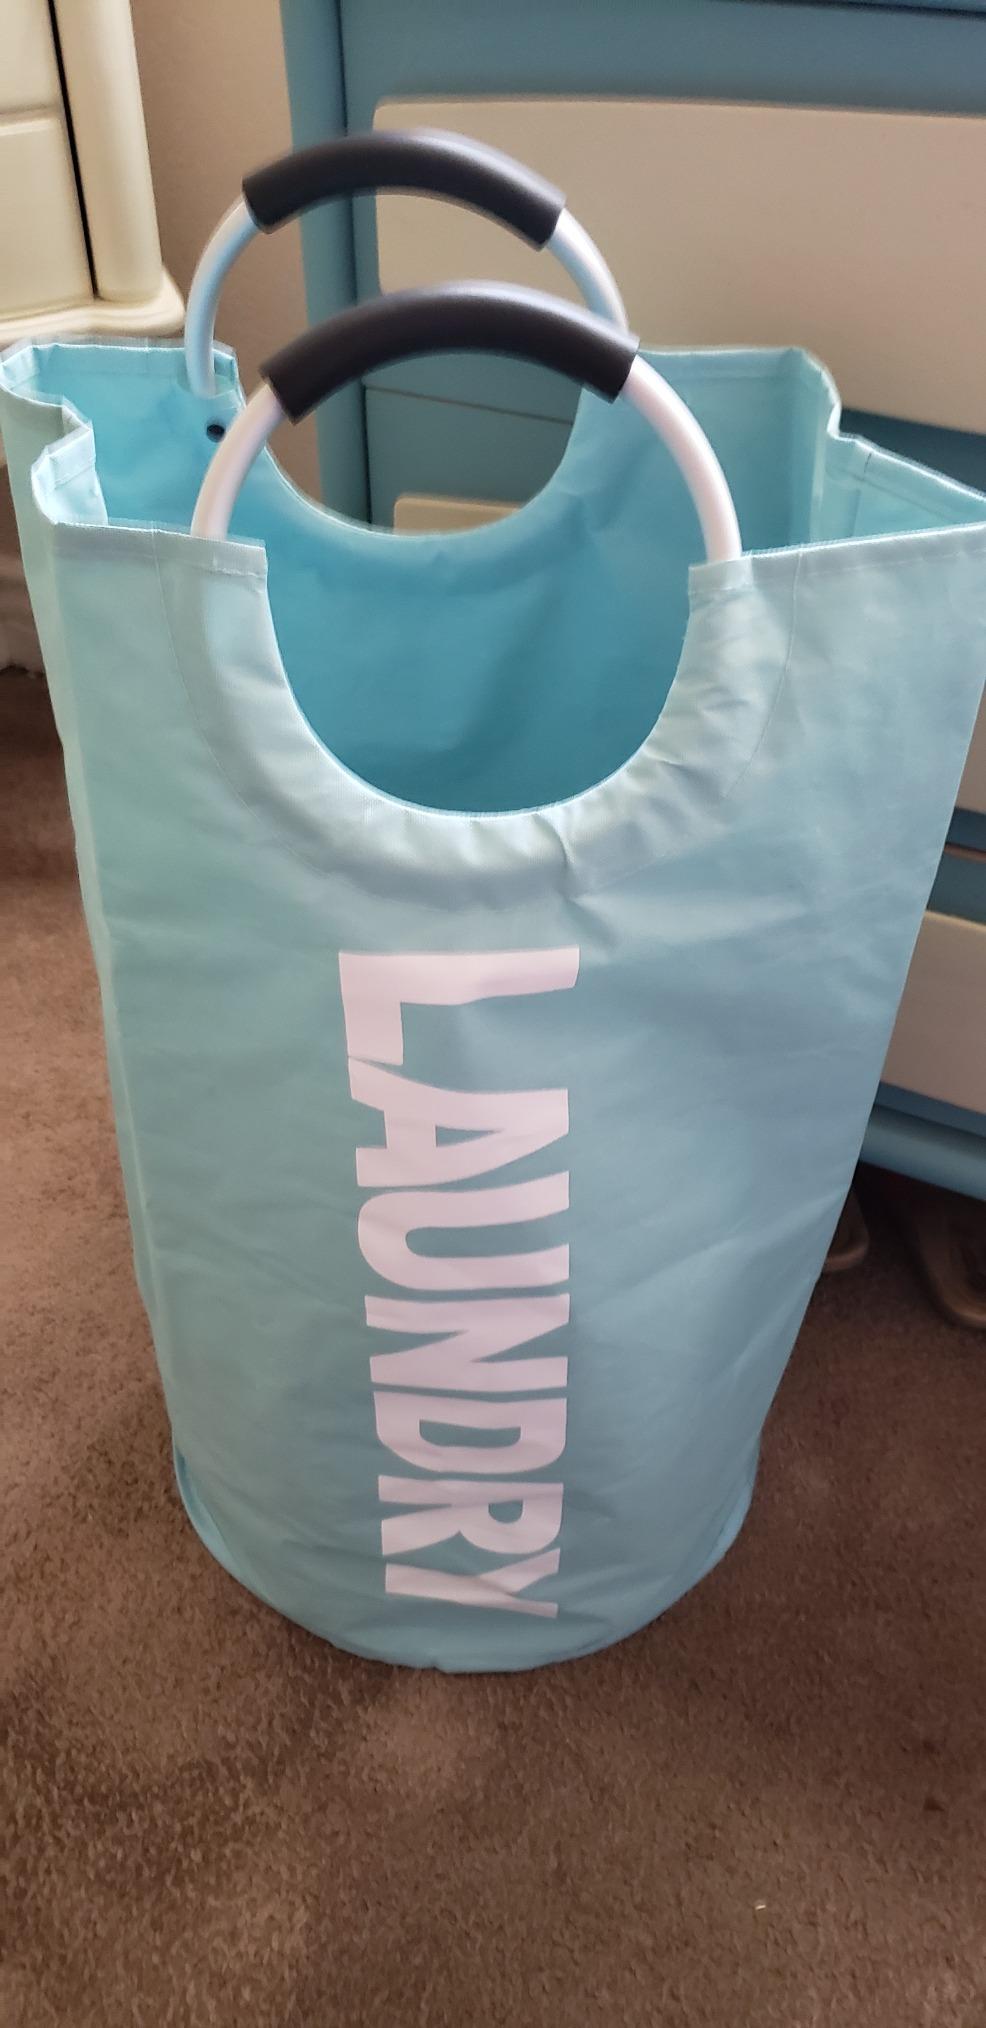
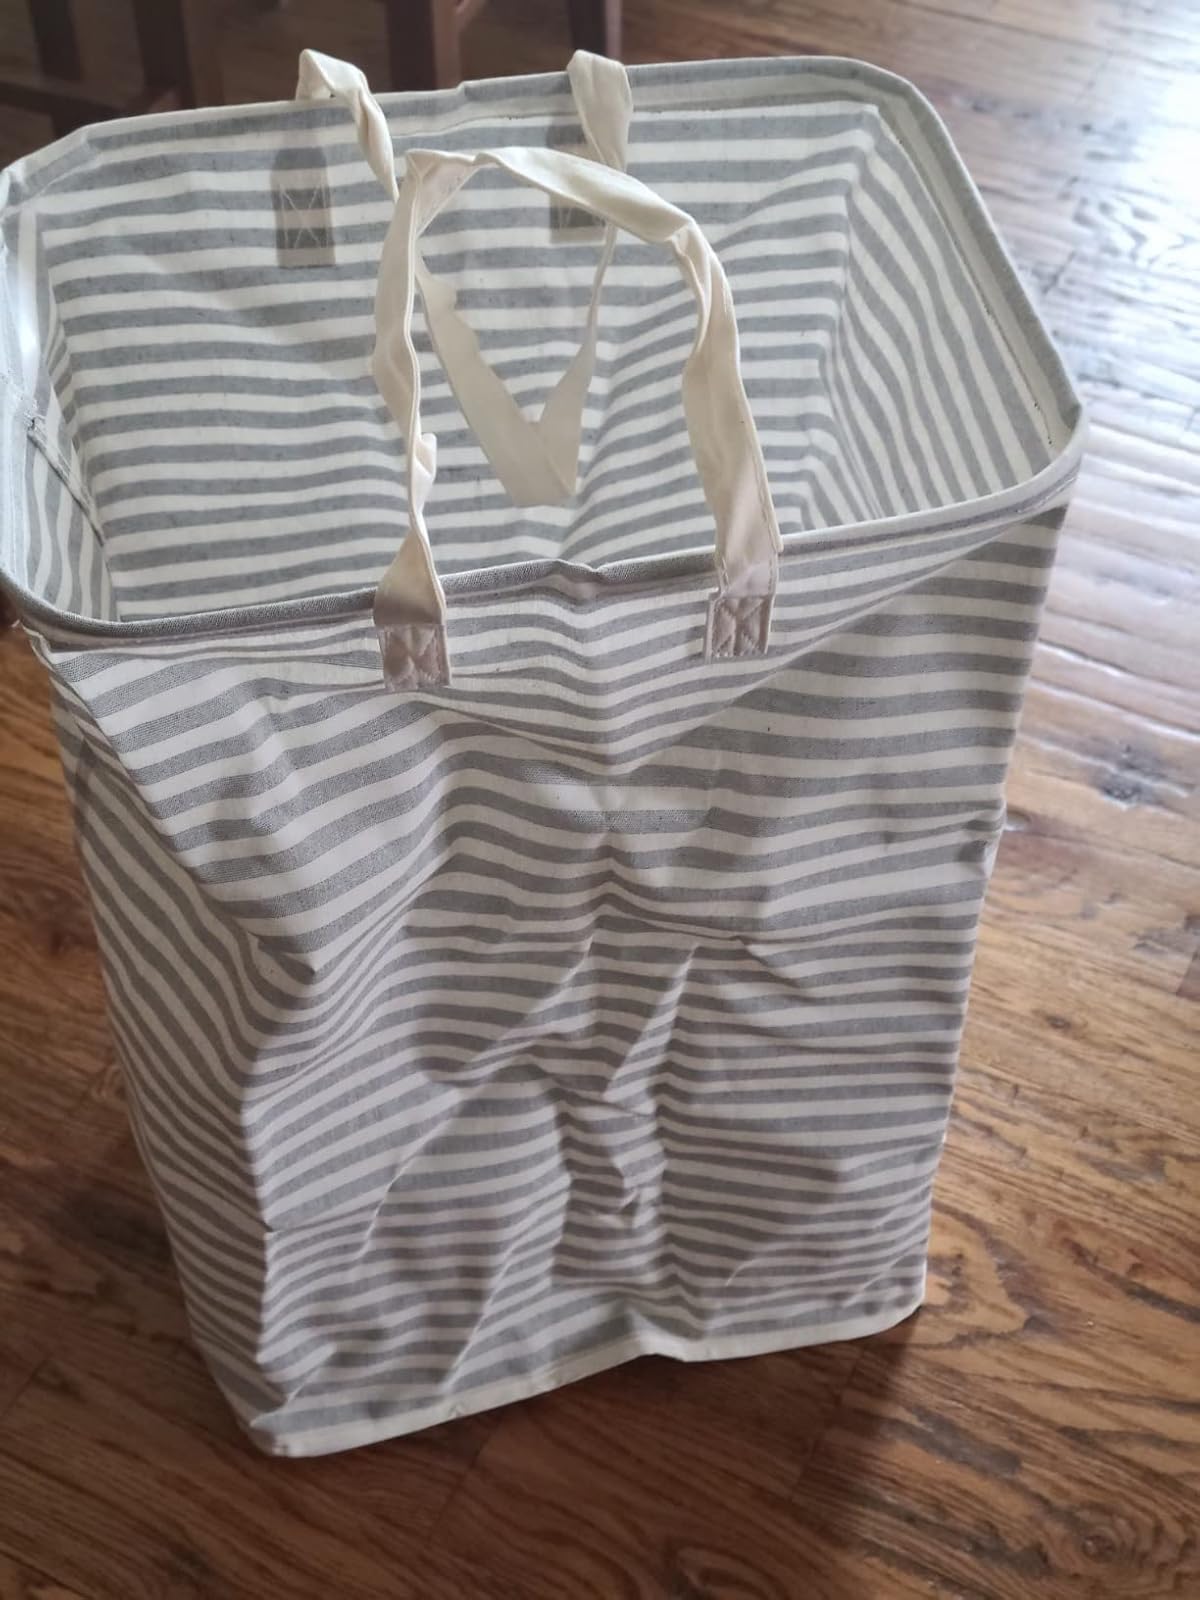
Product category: items_hamper
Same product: no